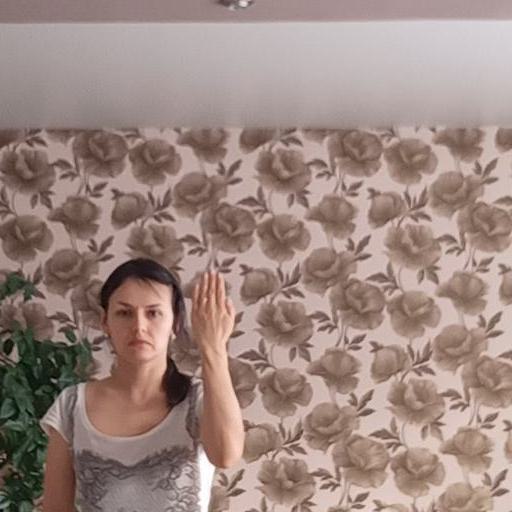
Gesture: stop_inverted